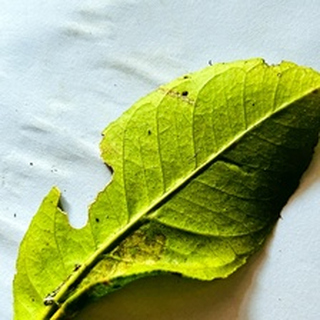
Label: lemon_deficiency